Music of Denmark

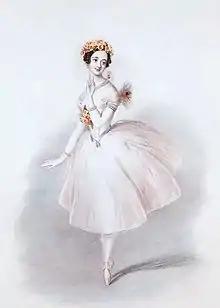
Marie Taglioni in Bournonville's La Sylphide

At the conservatory in Copenhagen he helped teach future generations, including Edvard Grieg and Carl Nielsen. In the spirit of Romantic nationalism, he composed eight symphonies, a violin concerto, chamber music, organ and piano pieces and a number of large-scale cantatas, among them "Elverskud" ("The Elf King's Daughter"), the most famous Danish work of its kind.